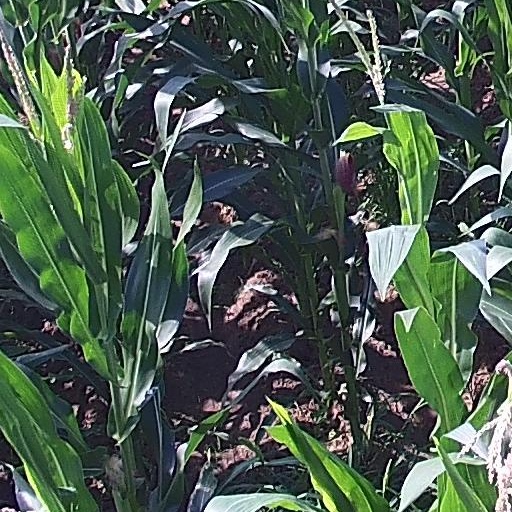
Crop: maize; corn